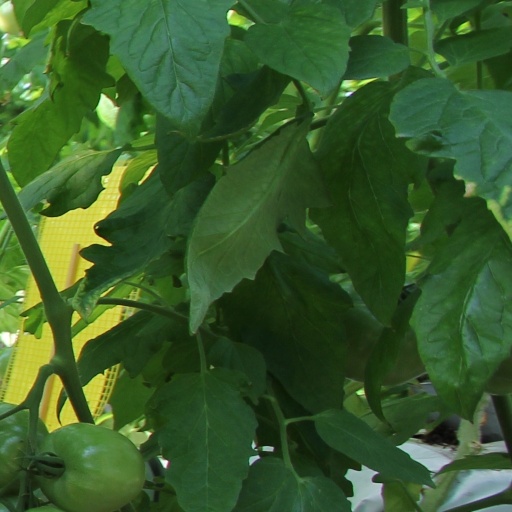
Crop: tomato